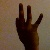
The image shows a hand gesture representing the number 9 in Indian Sign Language.